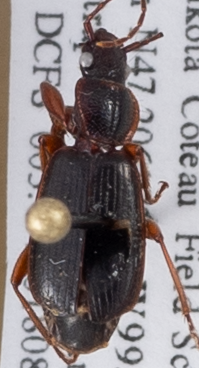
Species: Cymindis cribricollis
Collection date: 2018-08-07
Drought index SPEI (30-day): -0.32
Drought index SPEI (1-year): -0.17
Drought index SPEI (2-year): -0.46